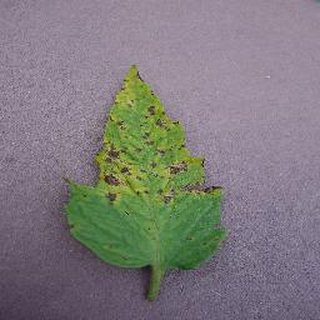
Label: tomato_septoria_leaf_spot